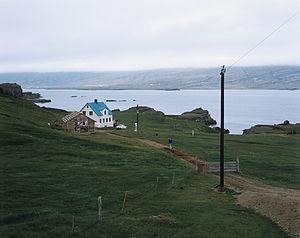
Le Berufjörður est un fjord situé dans la région d'Austurland, en Islande.